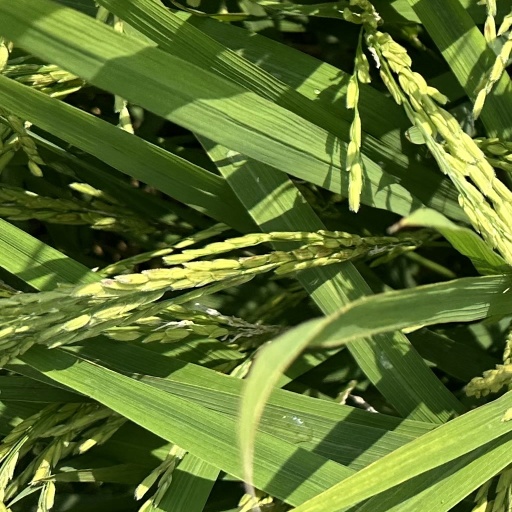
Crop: rice